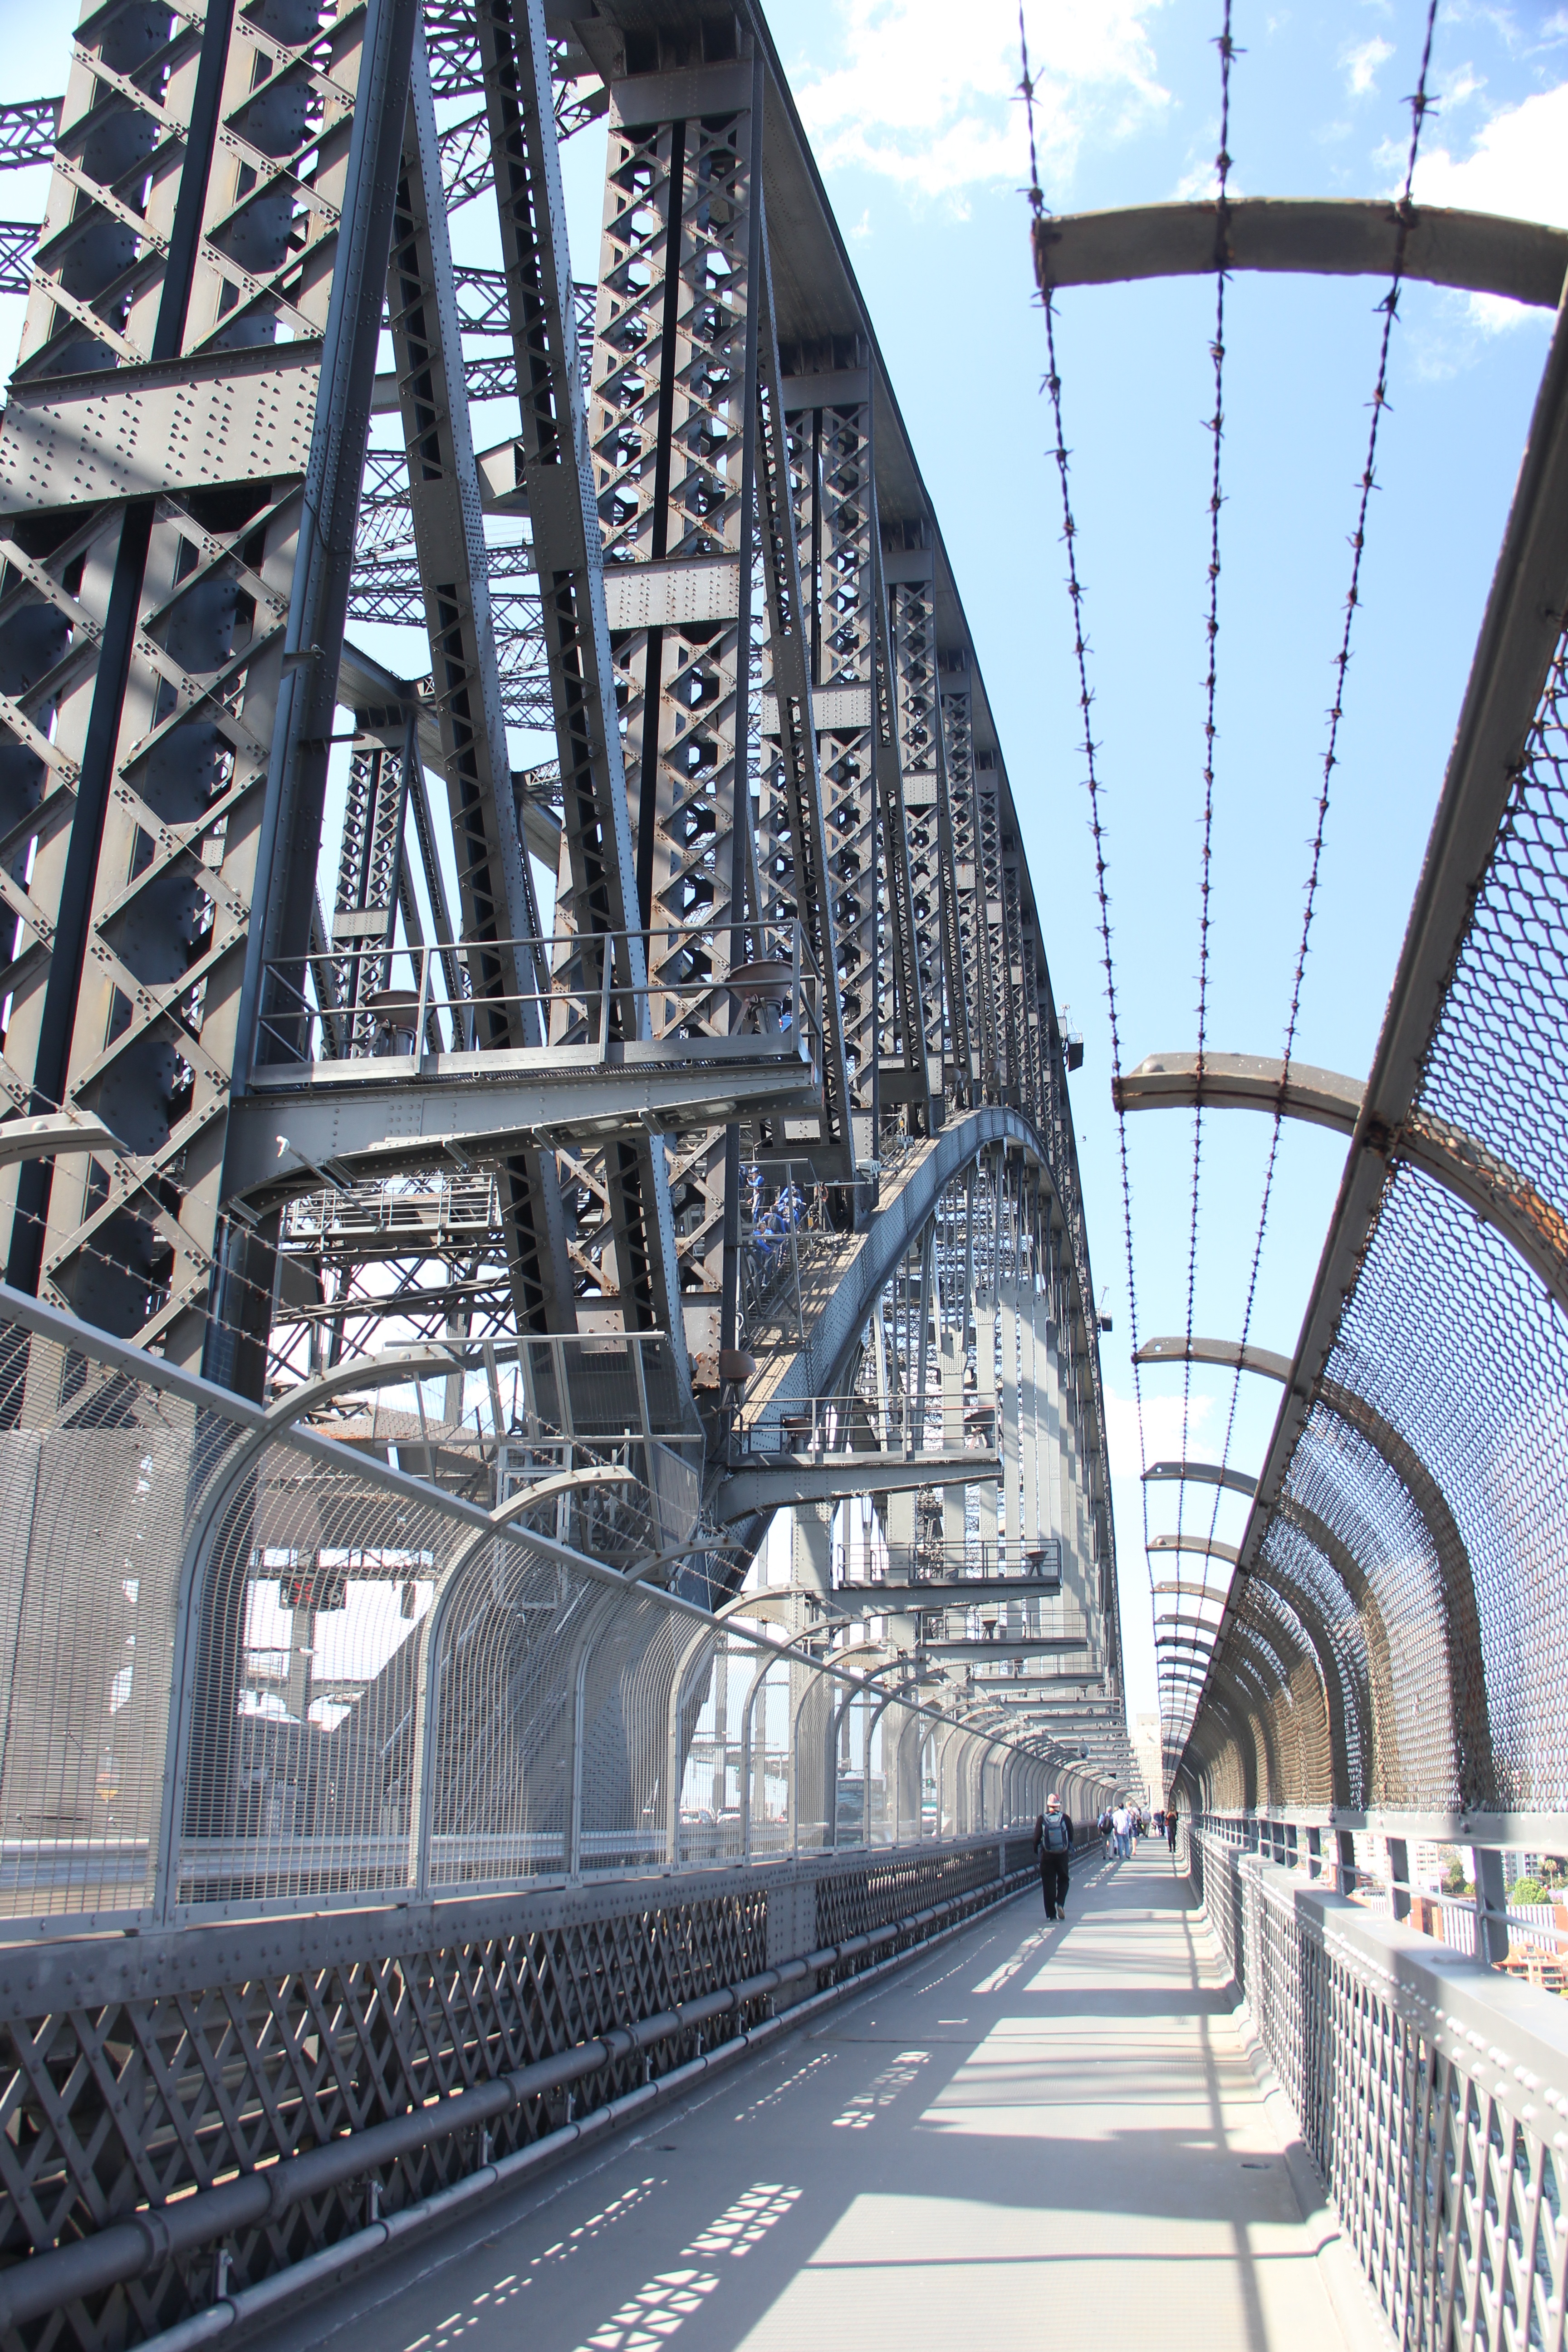
outdoor, abstract, architecture, structure, sky, bridge, building, city, river, cityscape, travel, steel, transportation, sydney, metal, landmark, blue, attraction, tourism, modern, design, way, iron, destination, metropolis, heading, truss bridge, skyway, metropolitan area, girder bridge, fixed link